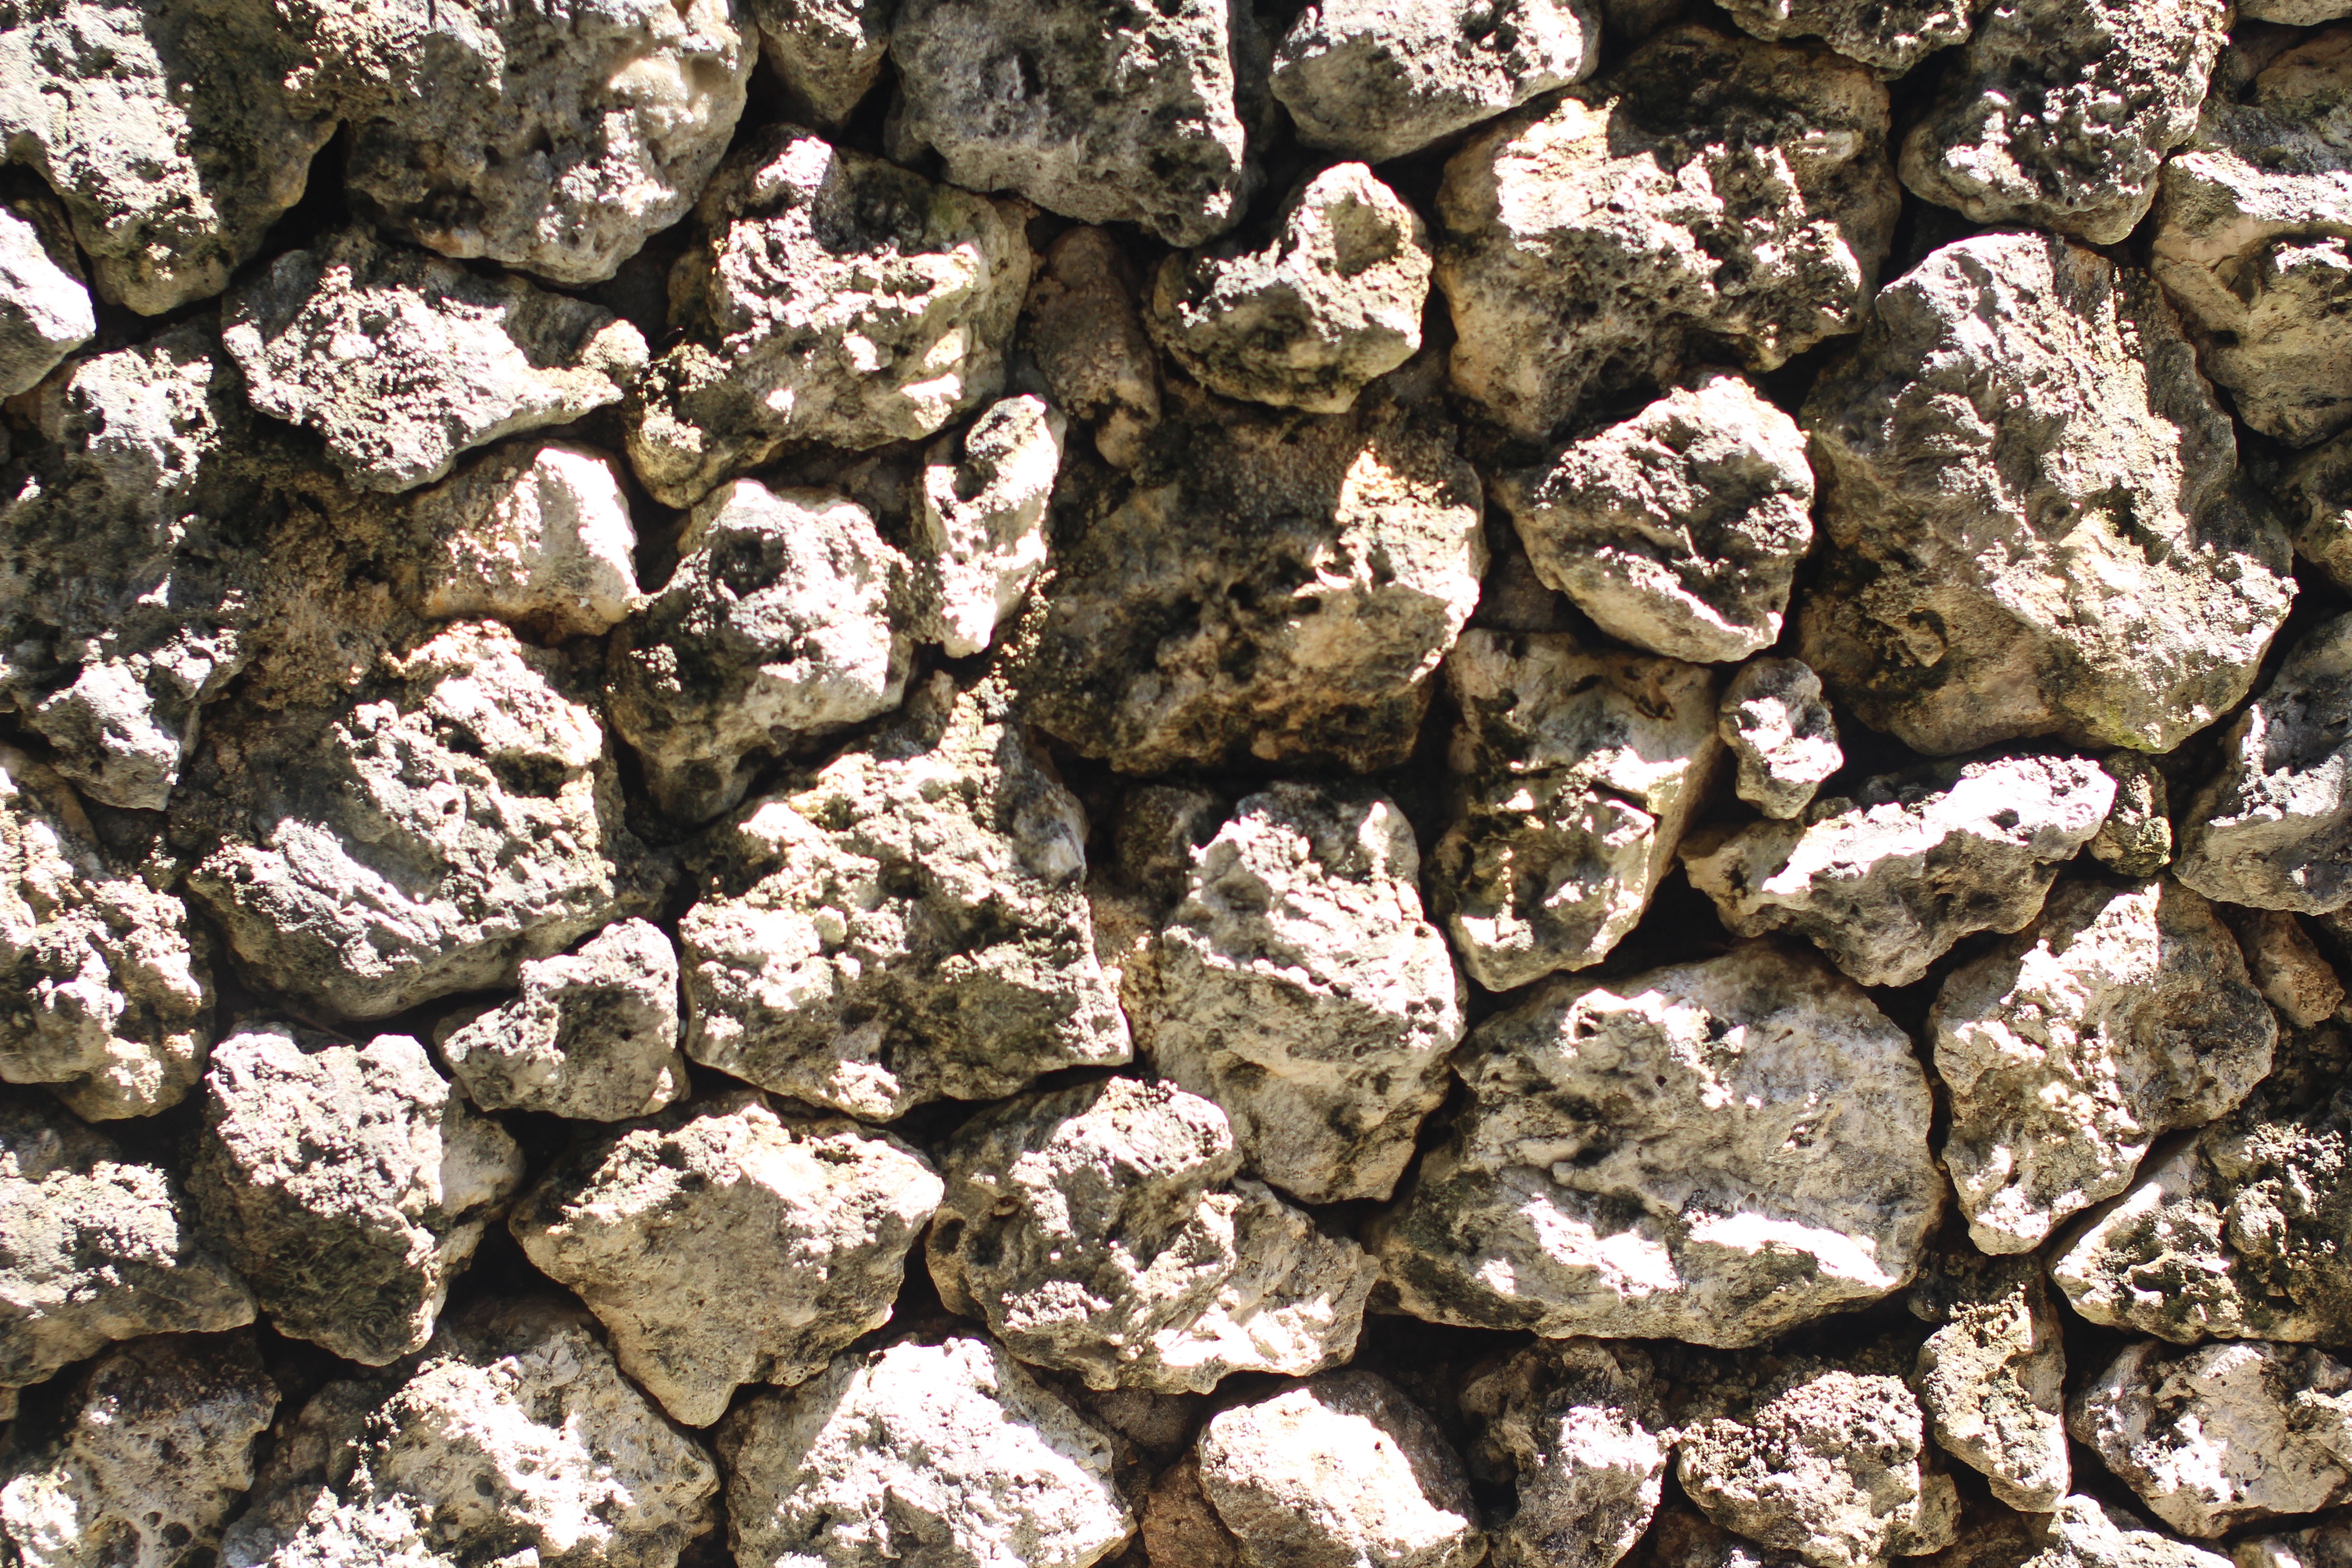
rock, texture, pattern, soil, stone wall, material, coral, rubble, background, geology, flooring, igneous rock